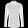
Label: Shirt